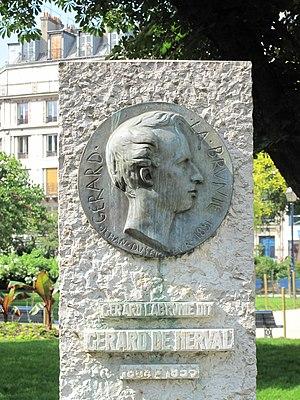
Plaque commémorant Gérard de Nerval dans le square de la tour Saint-Jacques, Paris 4e arr.
Le square de la Tour-Saint-Jacques est un espace vert situé dans le quartier Saint-Merri du 4ᵉ arrondissement de Paris.